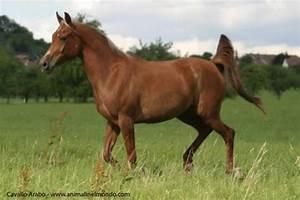
cow